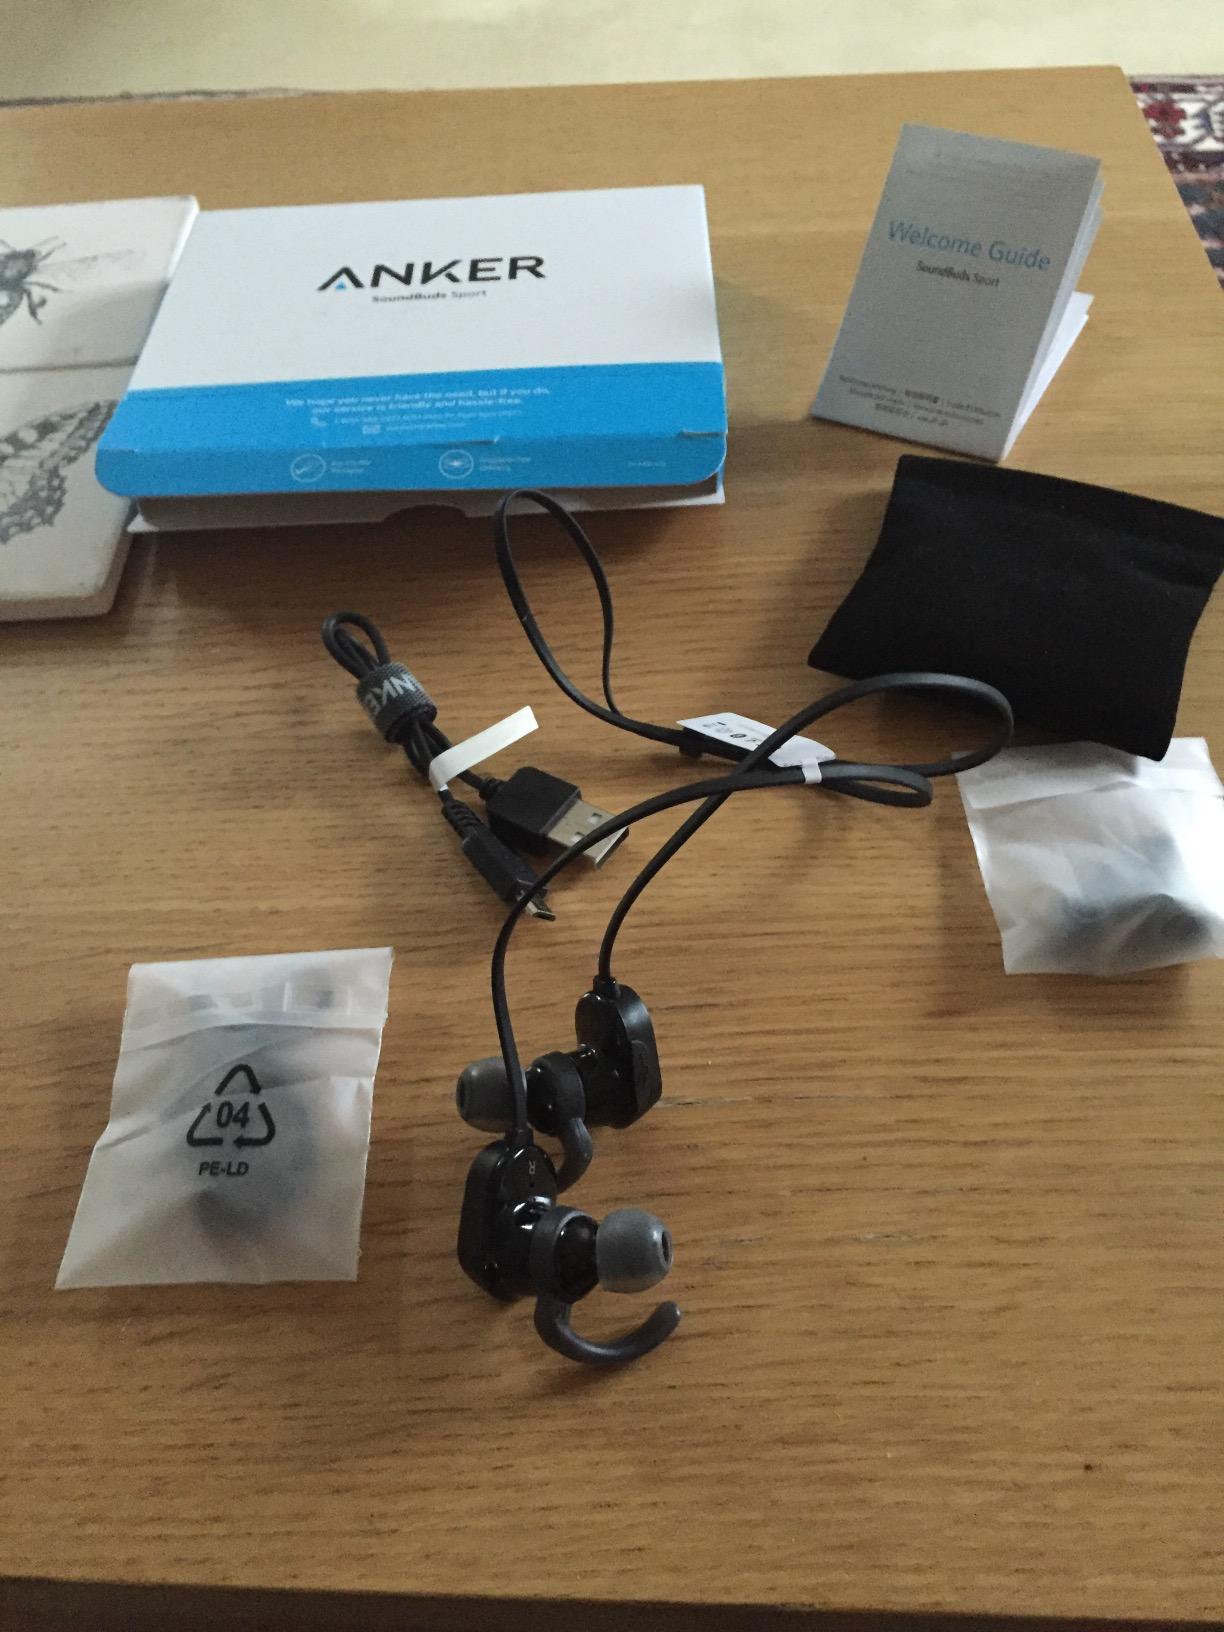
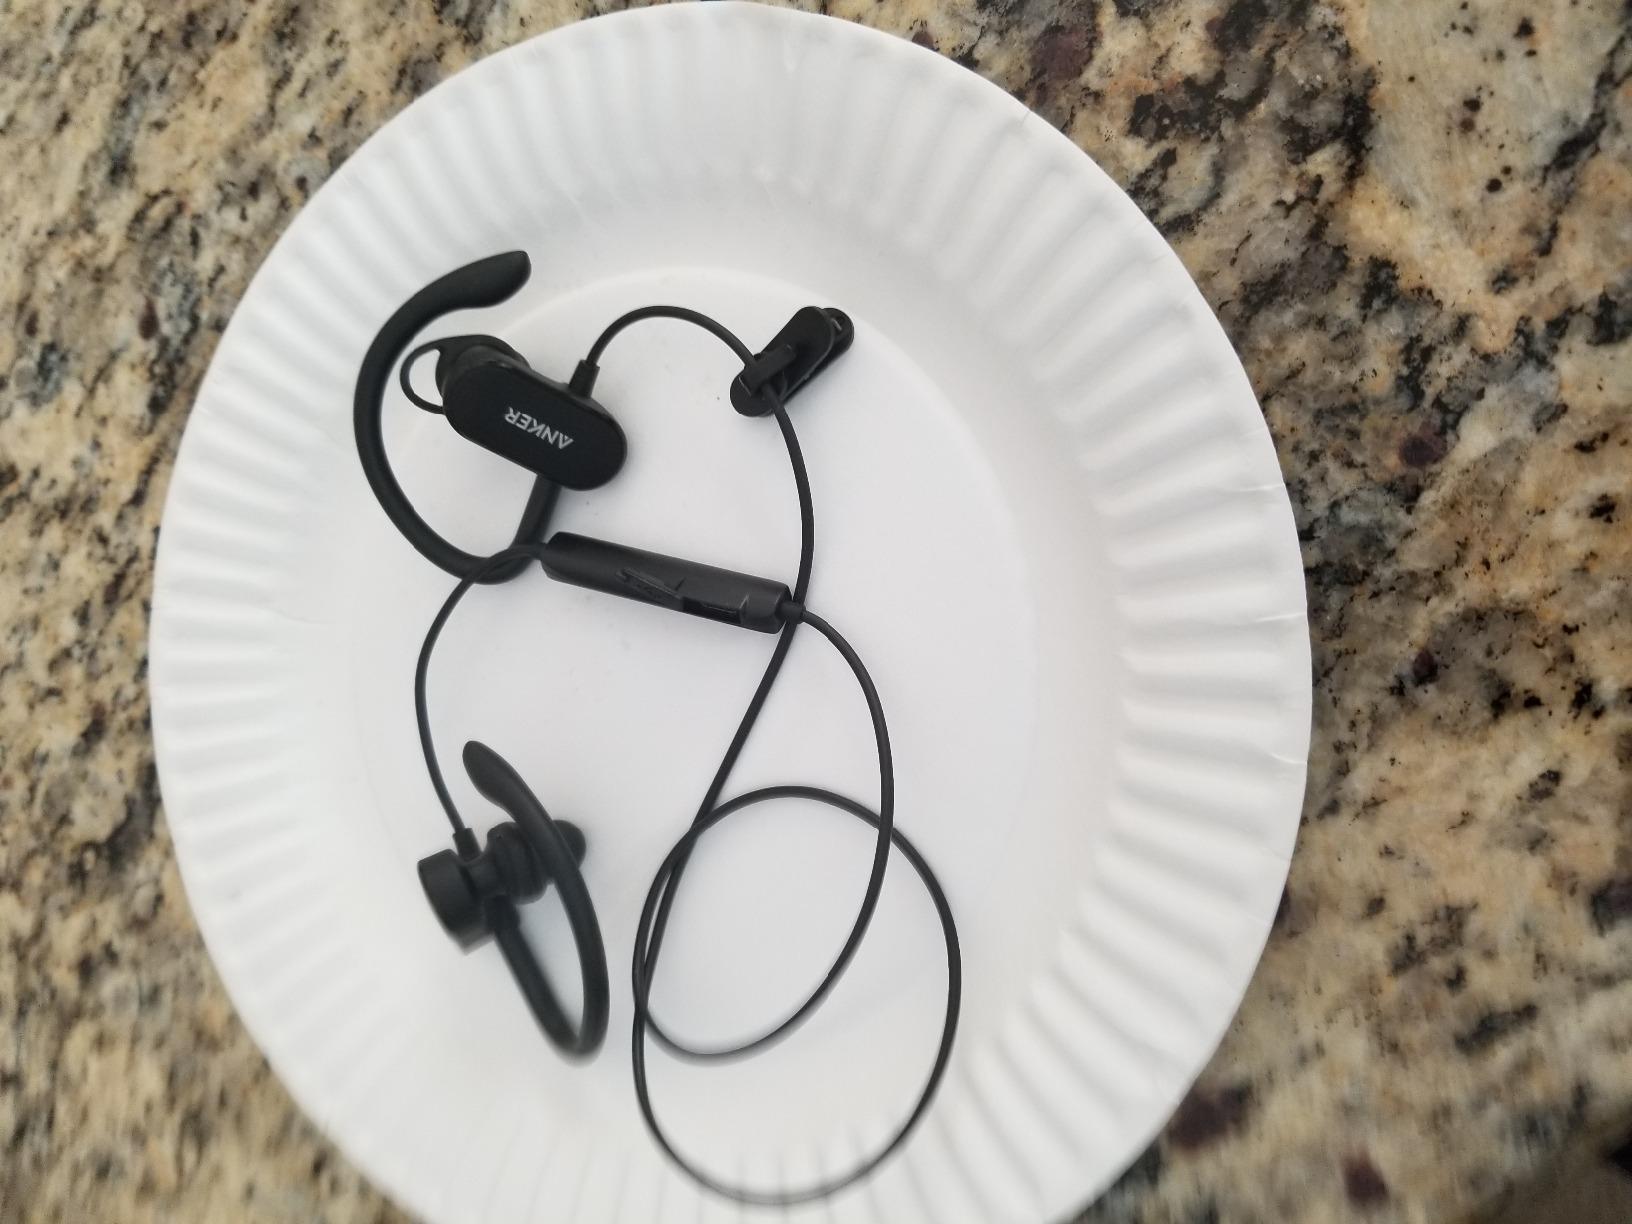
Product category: headphones
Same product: no